Alliott Global Alliance

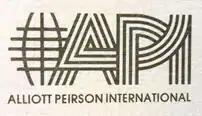
Logo of Alliott Peirson International, the forerunner to Alliott Group

The original founding firms already had working relationships and mutual clients but established a formal association in Alliott Peirson International, Alliott Global Alliance's forerunner, in 1979. The association's aim was to meet the needs more efficiently of those clients that needed assistance when expanding into or facing challenges in different jurisdictions around the world. As client demand for services in new locations grew, member firms were (and continue to be) appointed in key commercial cities across the world.